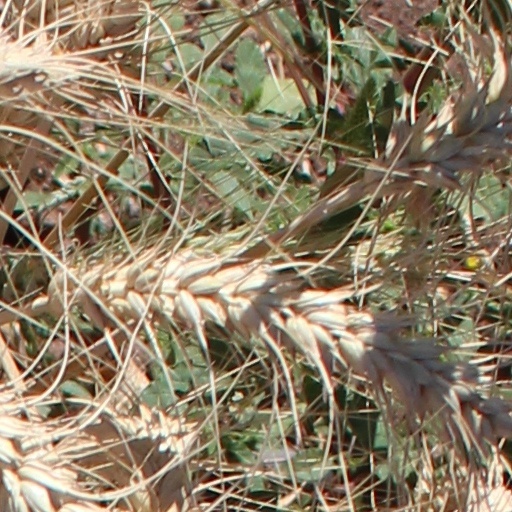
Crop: wheat